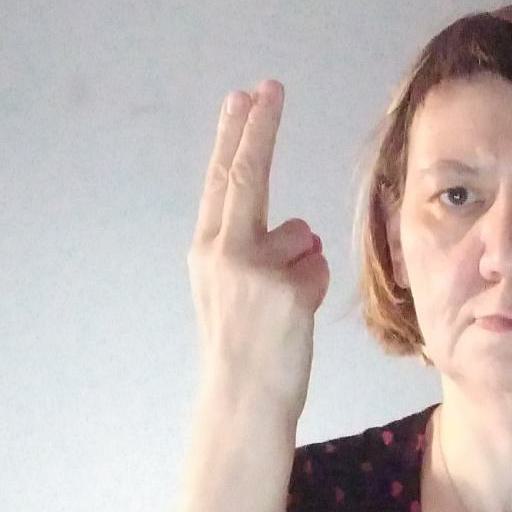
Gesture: two_up_inverted